Kavalai Vendam

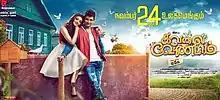
Theatrical release poster

Kavalai Vendam is a 2016 Indian Tamil-language romantic comedy film written and directed by Deekay. The film stars Jiiva and Kajal Aggarwal, while Bobby Simha and Sunaina play supporting roles.